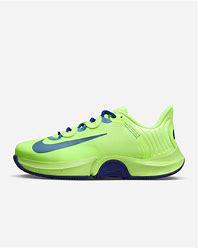
Brand: Nike
Model: Court Air Zoom GP Turbo